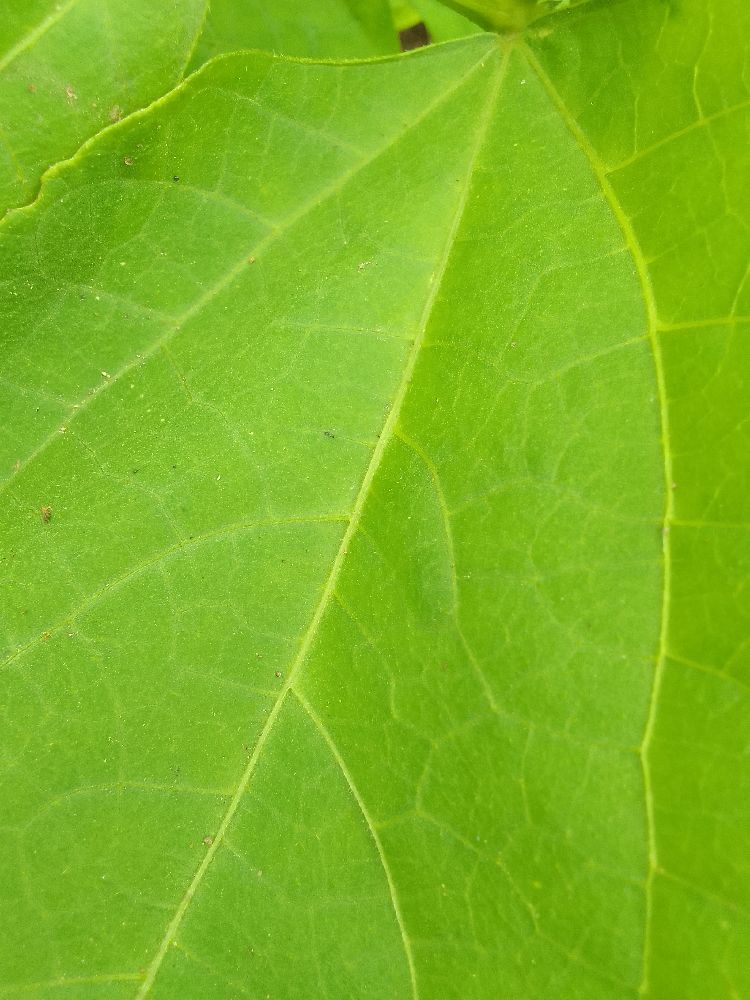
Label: healthy